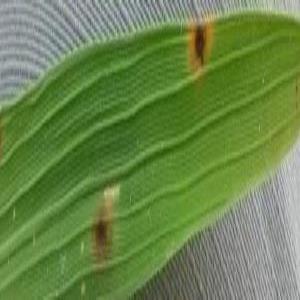
Disease: Brownspot